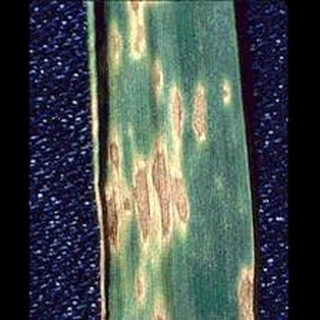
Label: wheat_leaf_blight